Doctor Lawyer

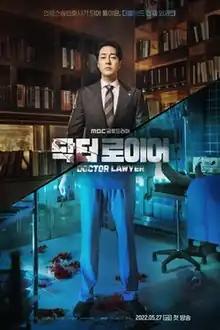
Promotional poster

Doctor Lawyer is a 2022 South Korean television series starring So Ji-sub, Shin Sung-rok, and Im Soo-hyang. It premiered on MBC TV on June 3, 2022, and aired every Friday and Saturday at 21:50 (KST) for 16 episodes. It is also available for streaming on Disney+ in selected regions.